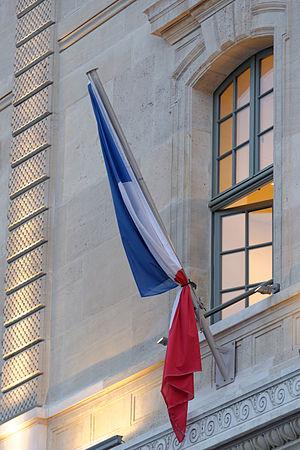
Drapeau français en berne à la préfecture de police de Paris le 8 janvier 2015, décrétée journée de deuil national en hommage aux victimes de l'attentat contre Charlie Hebdo.
Un deuil national est une journée ou une période plus longue dont le gouvernement d'un pays décide officiellement qu'elle sera marquée, durant les activités de la population, par le deuil et la mémoire d'un ou plusieurs morts auprès de l'opinion publique de ce pays : des personnes ayant accompli des actes reconnus comme héroïques, les victimes d'un acte de barbarie ou d'une catastrophe naturelle, etc. Un instant de recueillement est convoqué.
Un drapeau en berne est un drapeau maintenu à mi-hauteur de son mât dans des circonstances particulières, deuil national ou tragédie, à la suite de la décision d'un État ou d'une organisation s'occupant de commémoration. Le drapeau est d'abord hissé en haut de son mât puis abaissé à mi-hauteur ou juste hors d'atteinte. En principe, les autres drapeaux sont également mis en berne ou complètement retirés. Si cette hampe est trop petite pour baisser le drapeau de manière suffisante ou si le mât n'est pas muni d'une drisse et de poulies, le drapeau peut être complété par un ruban arborant la couleur du deuil au sommet de la hampe, voire retiré et remplacé par un voile noir.